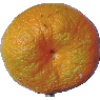
Label: Mandarine 1